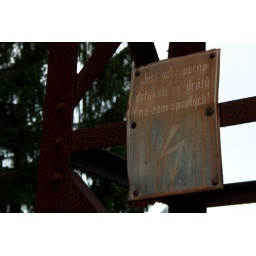
an old warning sign near water power station in Sedlice.